Armenian cuisine

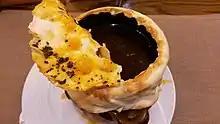
Putuk with covering bread

"Khash" is considered an Armenian institution. Songs and poems have been written about this one dish. It is made from cow's head, feet, stomach, and herbs cooked into a clear broth. Tradition holds that khash can only be cooked by men, who spend the entire night cooking, and can be eaten only in the early morning in the dead of winter, when it is served with heaps of fresh garlic and dried lavash.